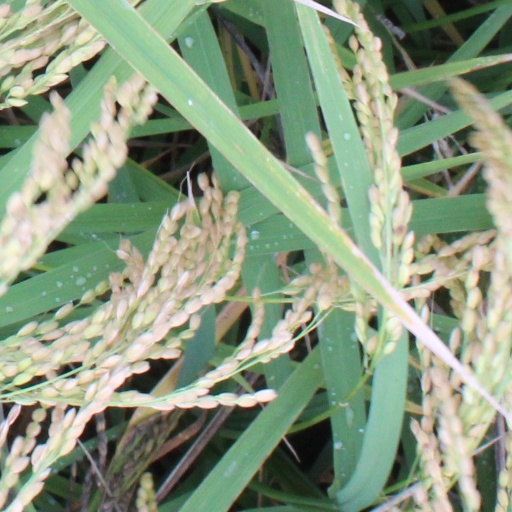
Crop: rice